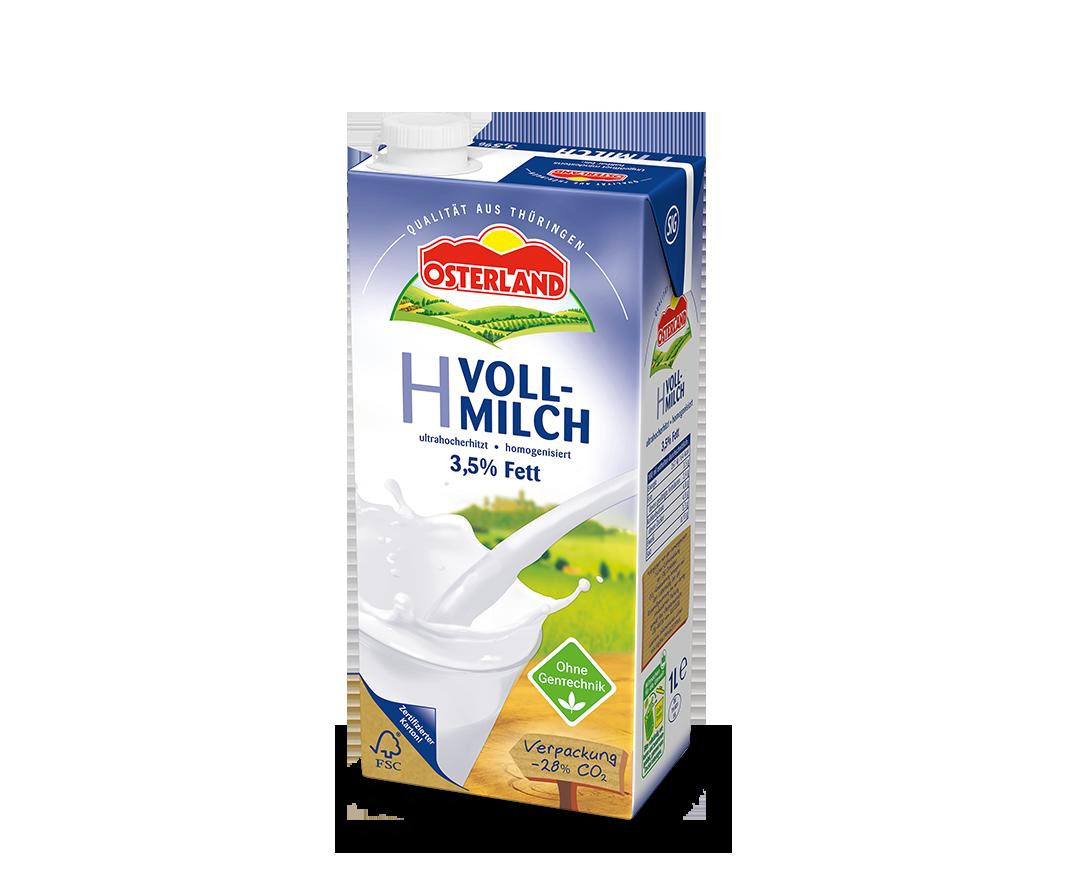
Waste category: cardboard